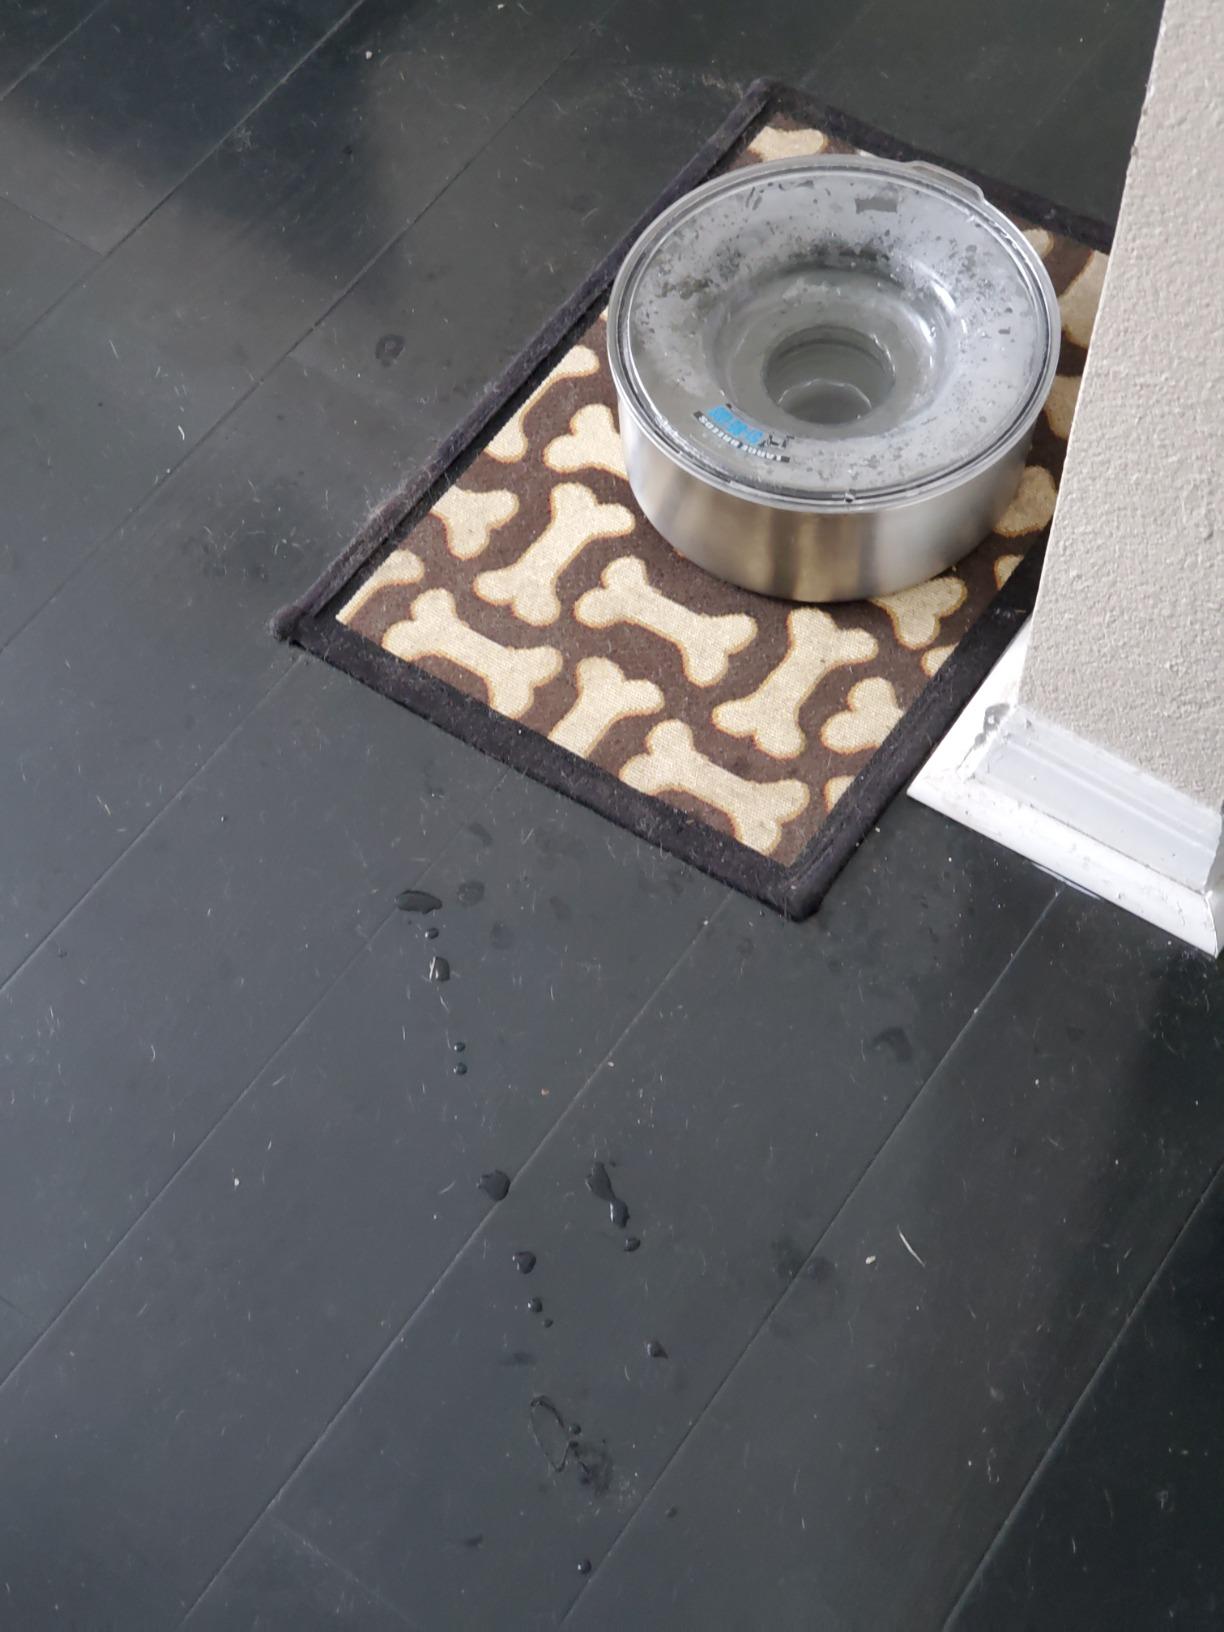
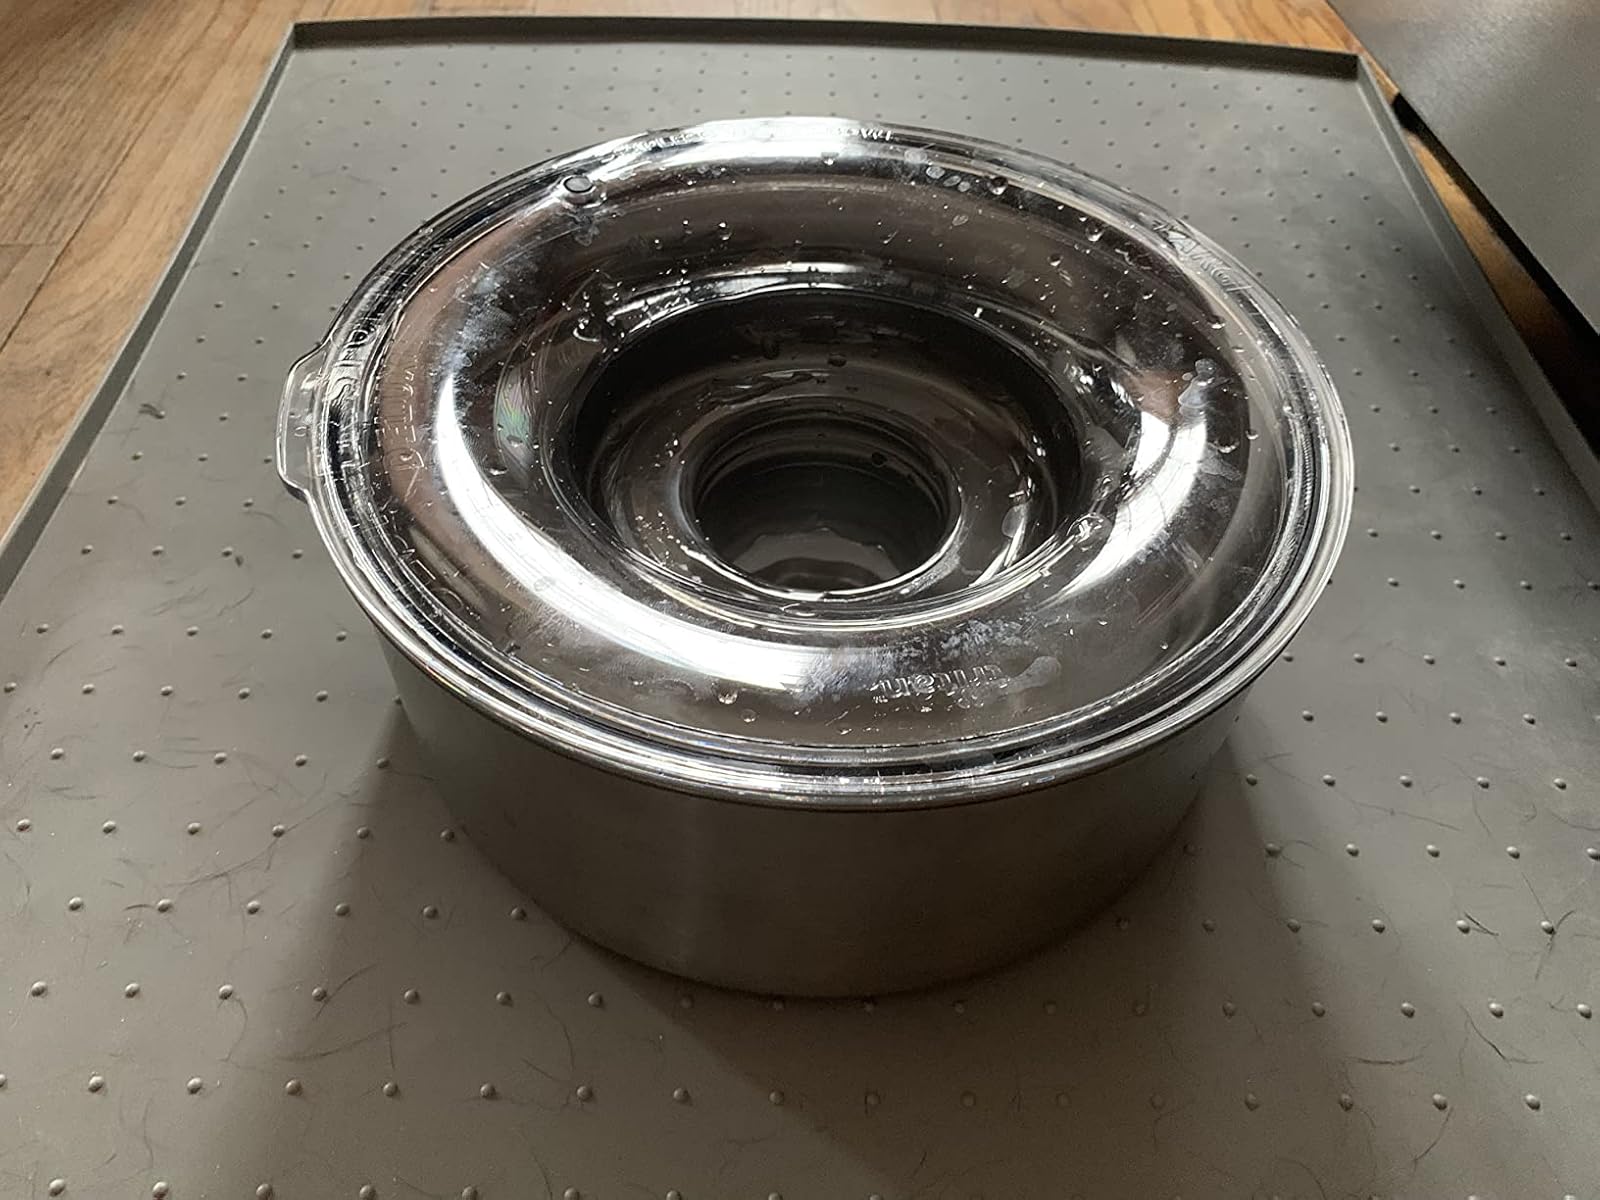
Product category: items_bowl
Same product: yes